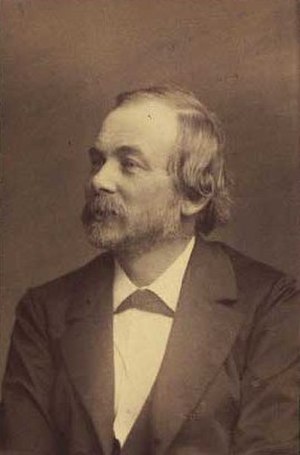
Gottfried Burman Becker
Gottfried Burman Becker var en dansk embedsmand og historisk samler.